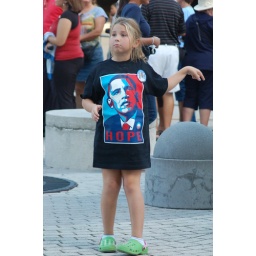
Shots of the Crowd while standing in line to get in. This girl was shouting Vote Obama